Health Science University

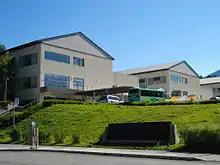
Health Science University

is a private university in Fujikawaguchiko, Yamanashi, Japan. It was established in 2003.